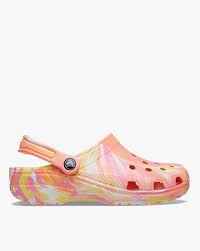
Label: Clog